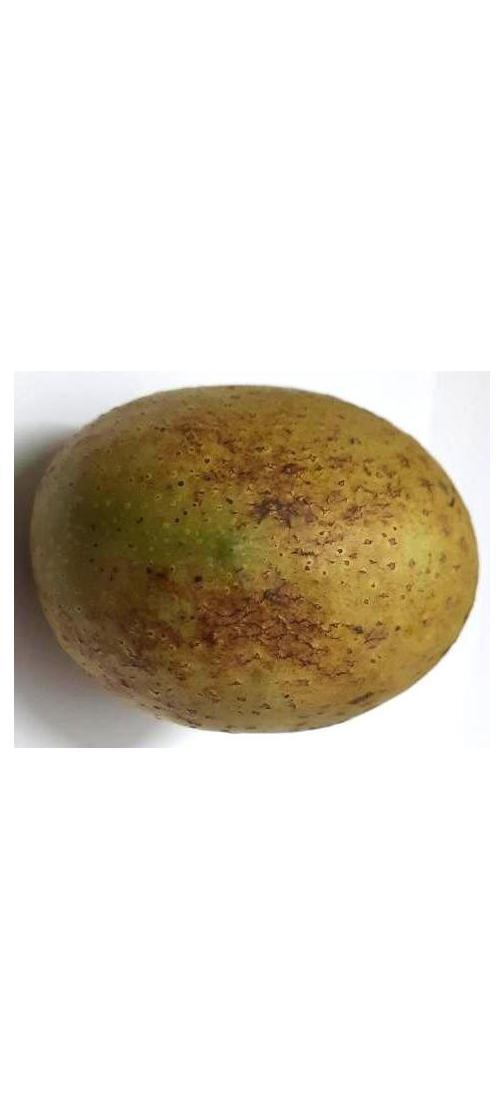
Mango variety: Gourmoti